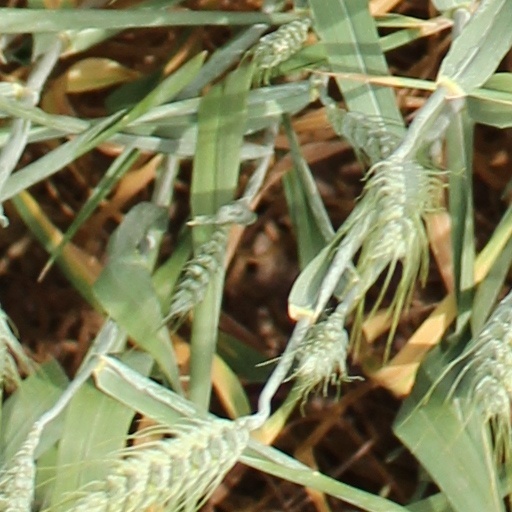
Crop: wheat